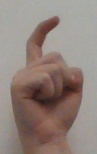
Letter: ra